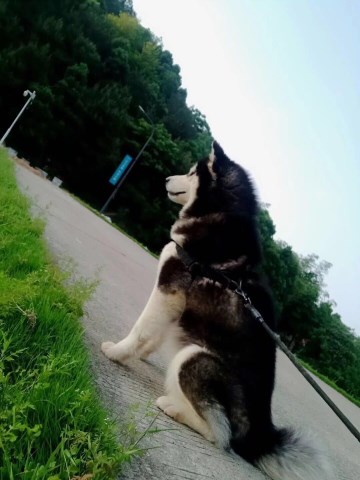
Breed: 1160-n000003-Siberian_husky